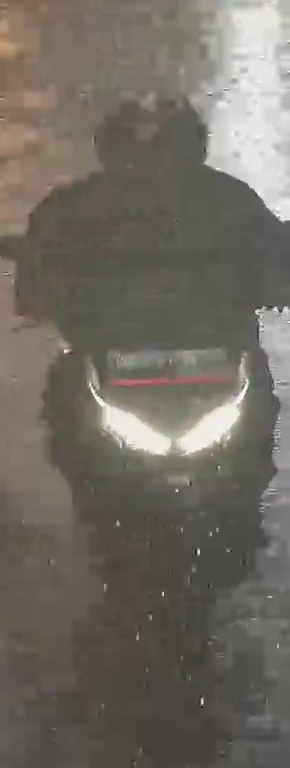
person-with-helmet: 1
person-without-helmet: 0